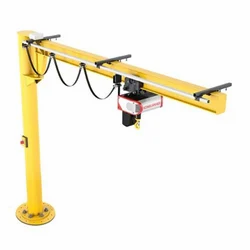
Label: Yellow_Pillar_Jib_Crane